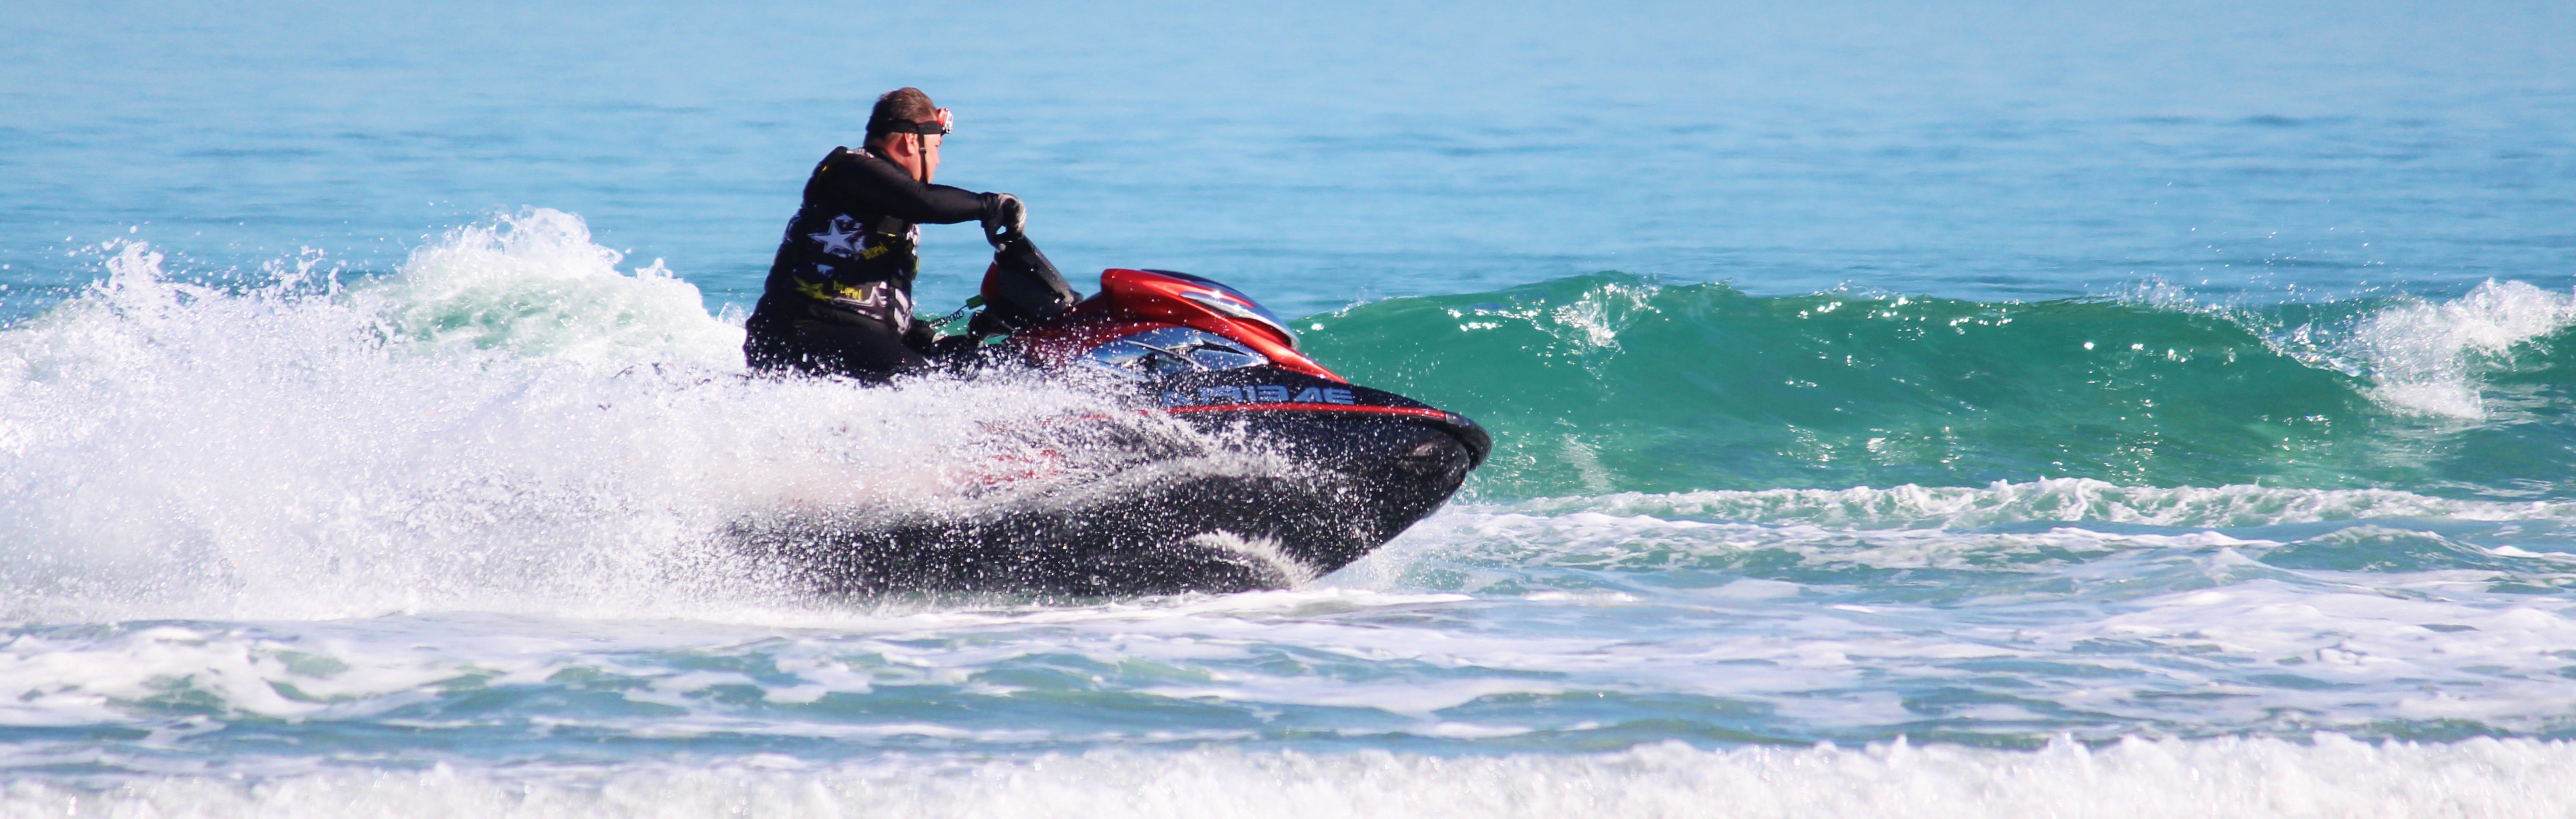
beach, sea, coast, ocean, wave, coastal, jet, surfing, vehicle, spray, surfboard, extreme sport, speed, race, fun, sports, boating, watercraft, motorsport, water sport, jet ski, waterjet, wind wave, surfing equipment and supplies, bodyboarding, powerboating, personal water craft, personal watercraft